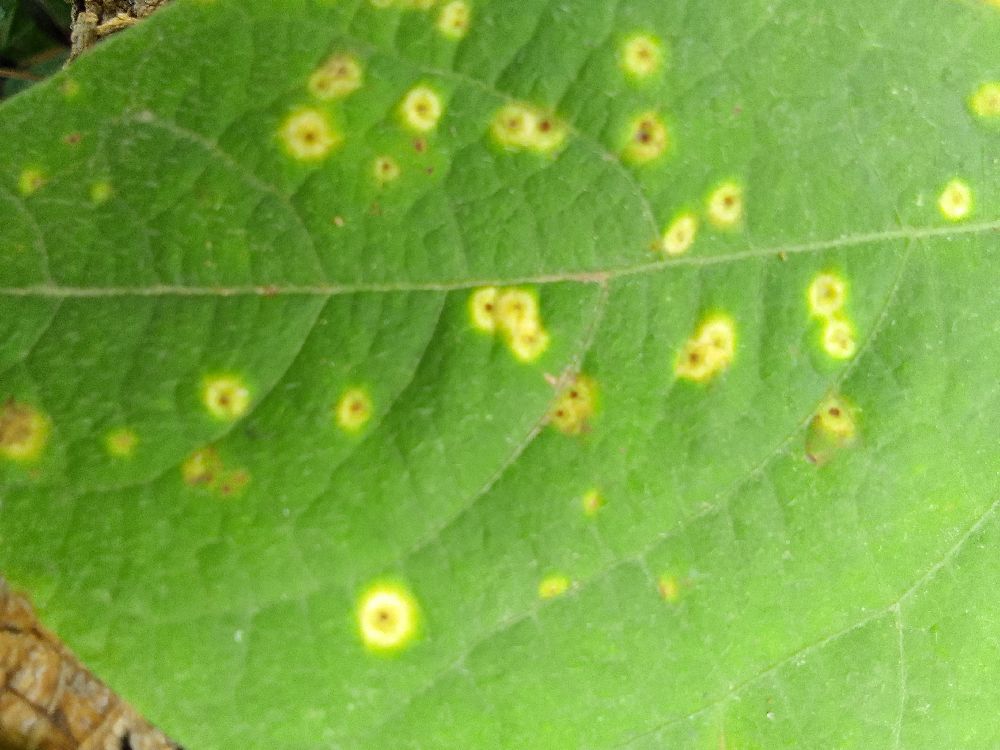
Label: rust